Marko Hirsma

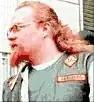

Marko Asser Hirsma (12 July 1965 – 20 October 2001) was a Finnish musician, outlaw biker and gangster who served as the first national president of the Bandidos Motorcycle Club in Finland.